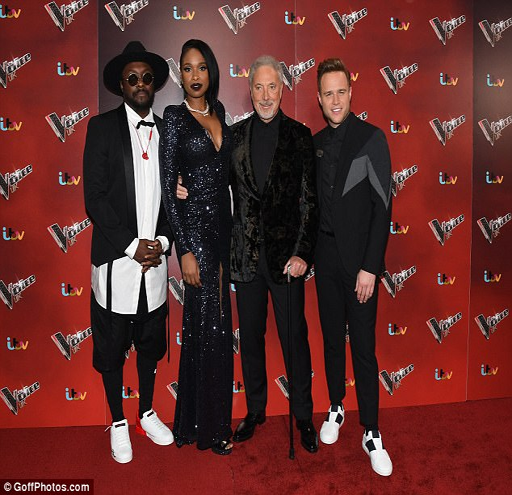
camera ready : the coaches posed together on the red carpet